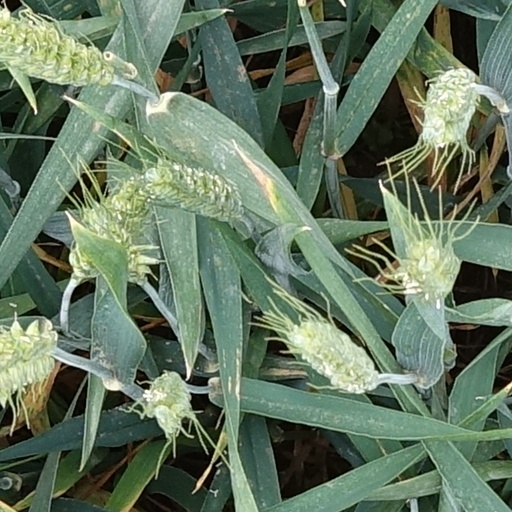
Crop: wheat